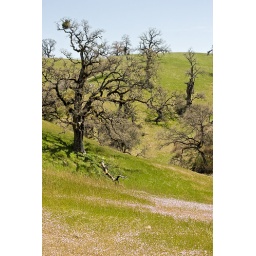
majestic tree in field